Shanghai Rail Transit

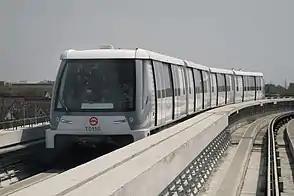

Shanghai Rail Transit includes all rail transit lines operating in Shanghai, mainly composed of High-volume railway system, Low-to-medium-volume railway system and Maglev system. The system was established on May 28, 1993, when Shanghai Metro Line 1 opened.